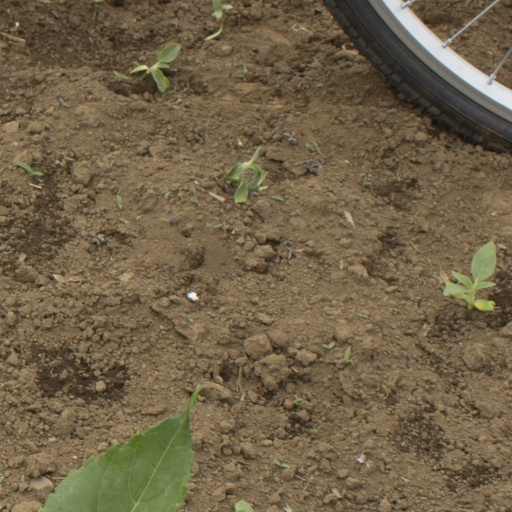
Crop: Jerusalem artichoke